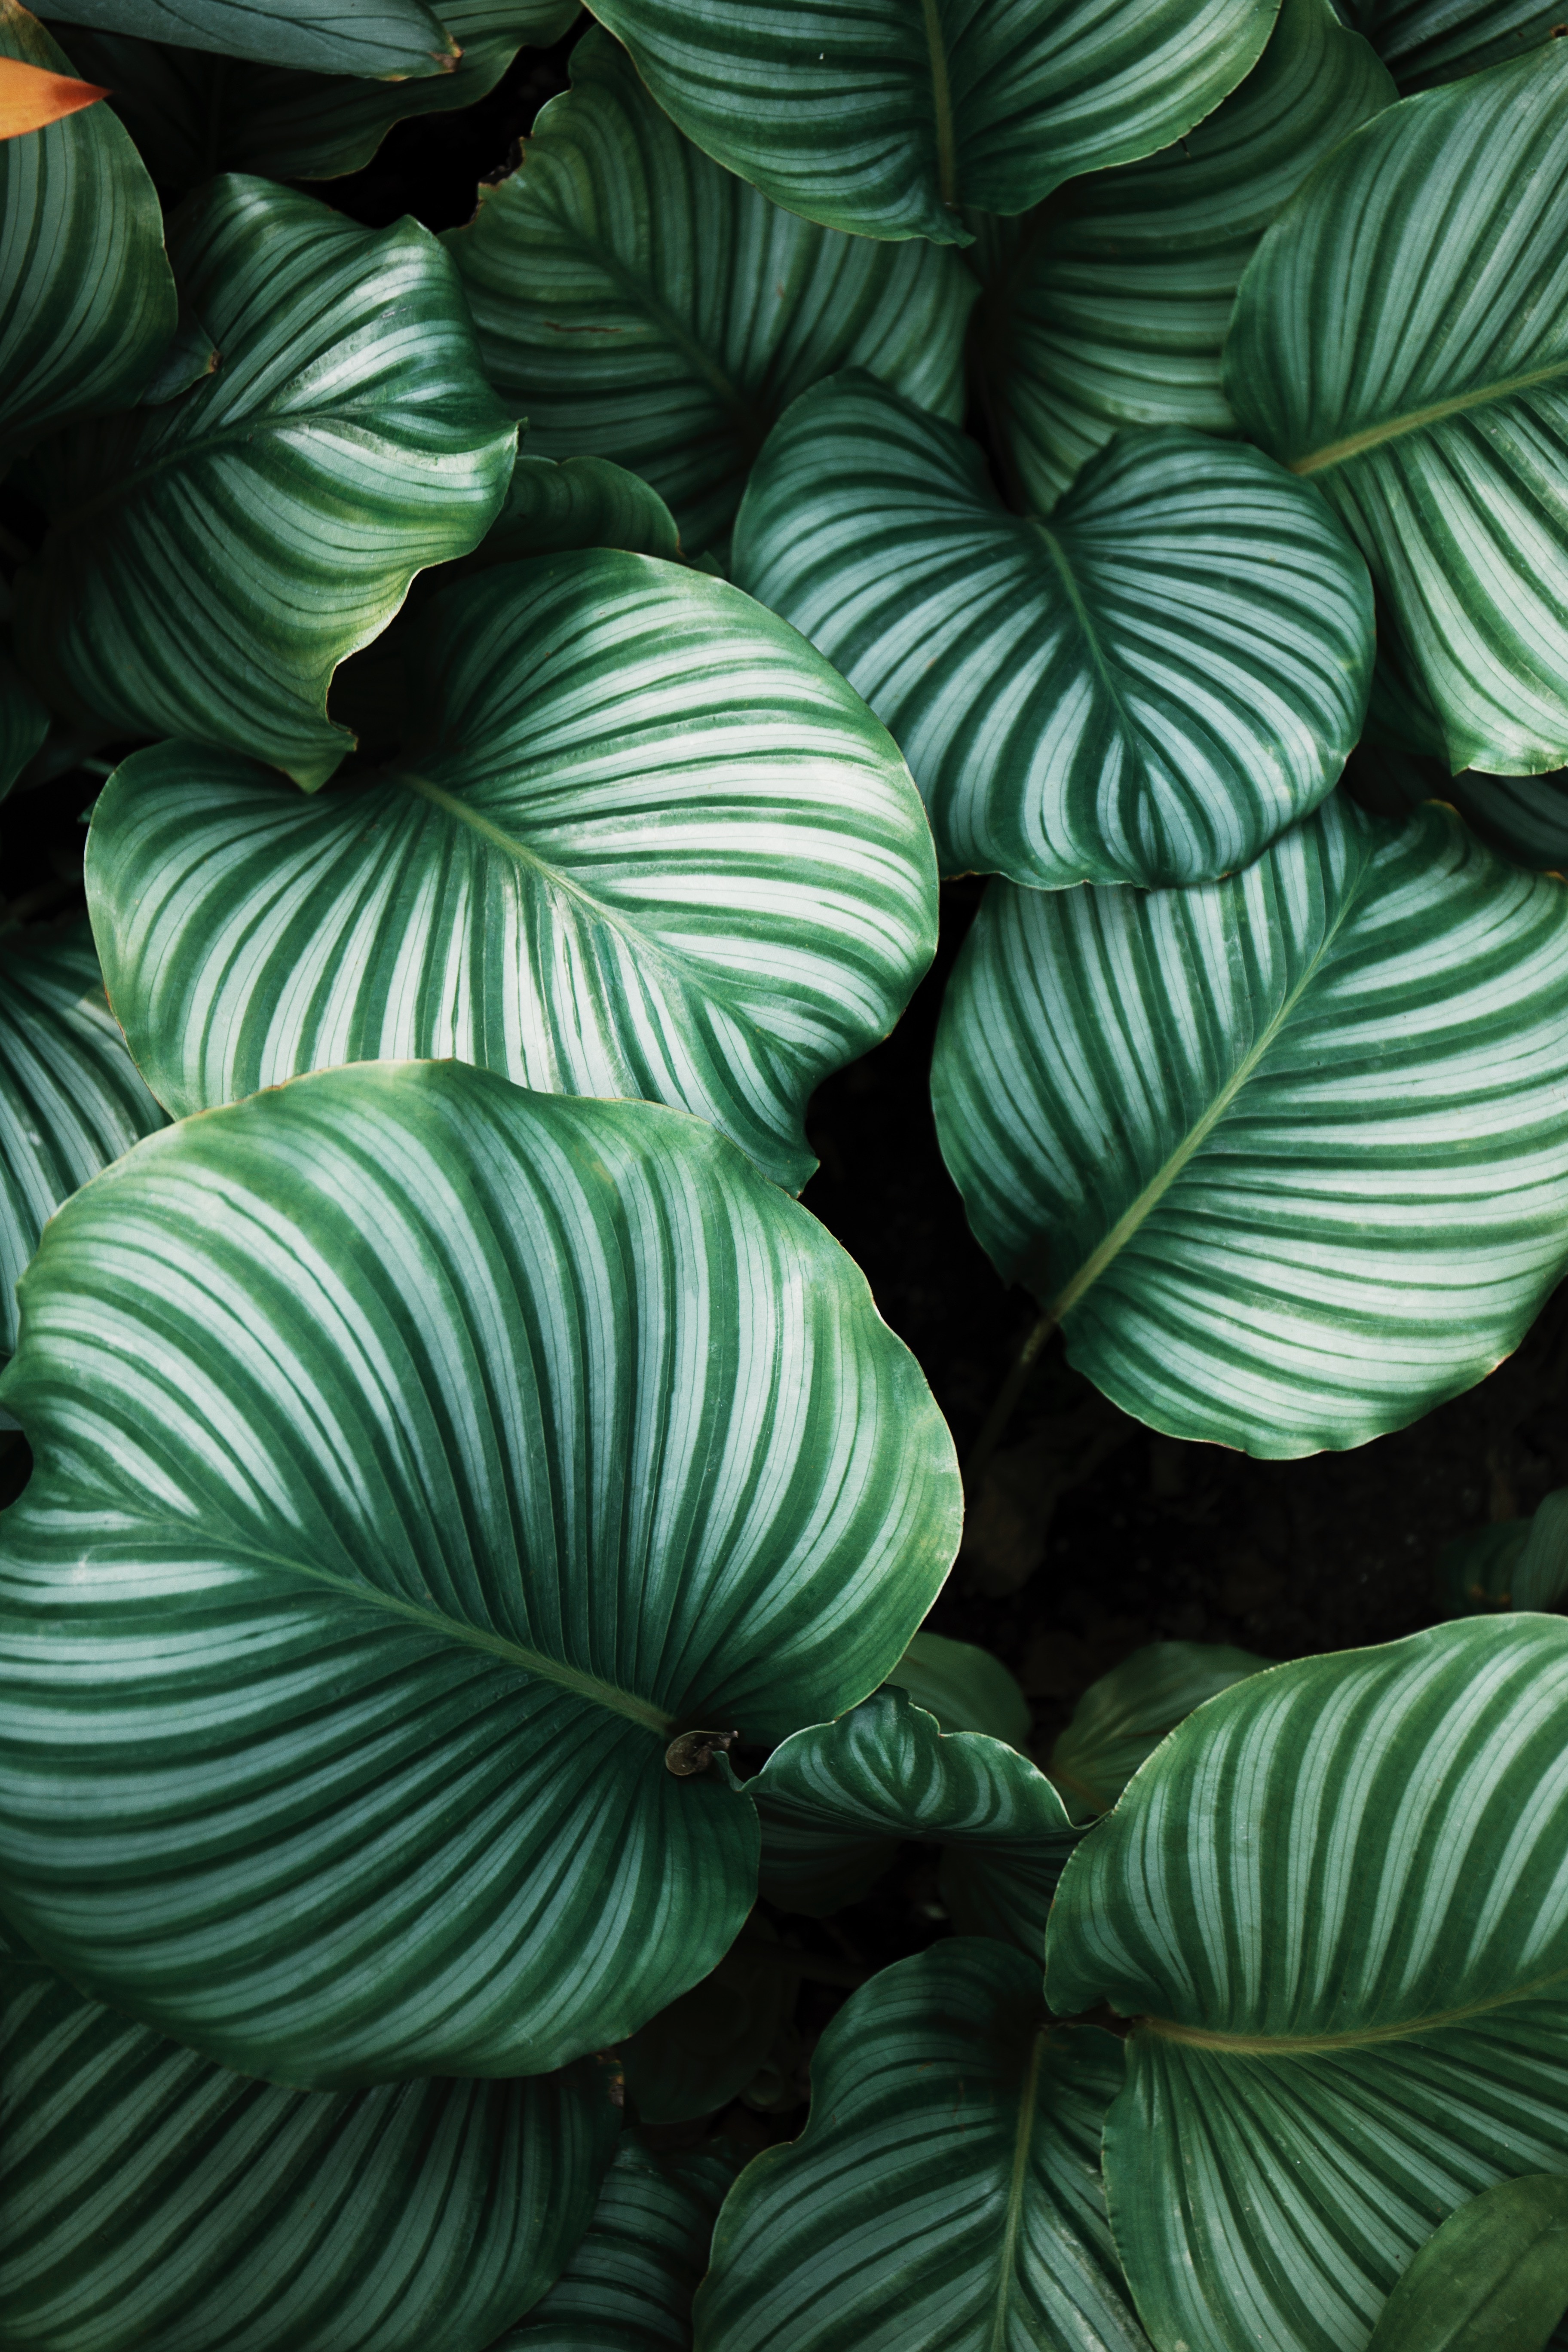
nature, blossom, plant, leaf, flower, petal, floral, pattern, spring, green, botany, flora, fauna, petals, stems, blooms, flowering plant, plant stem, land plant, arrowroot family